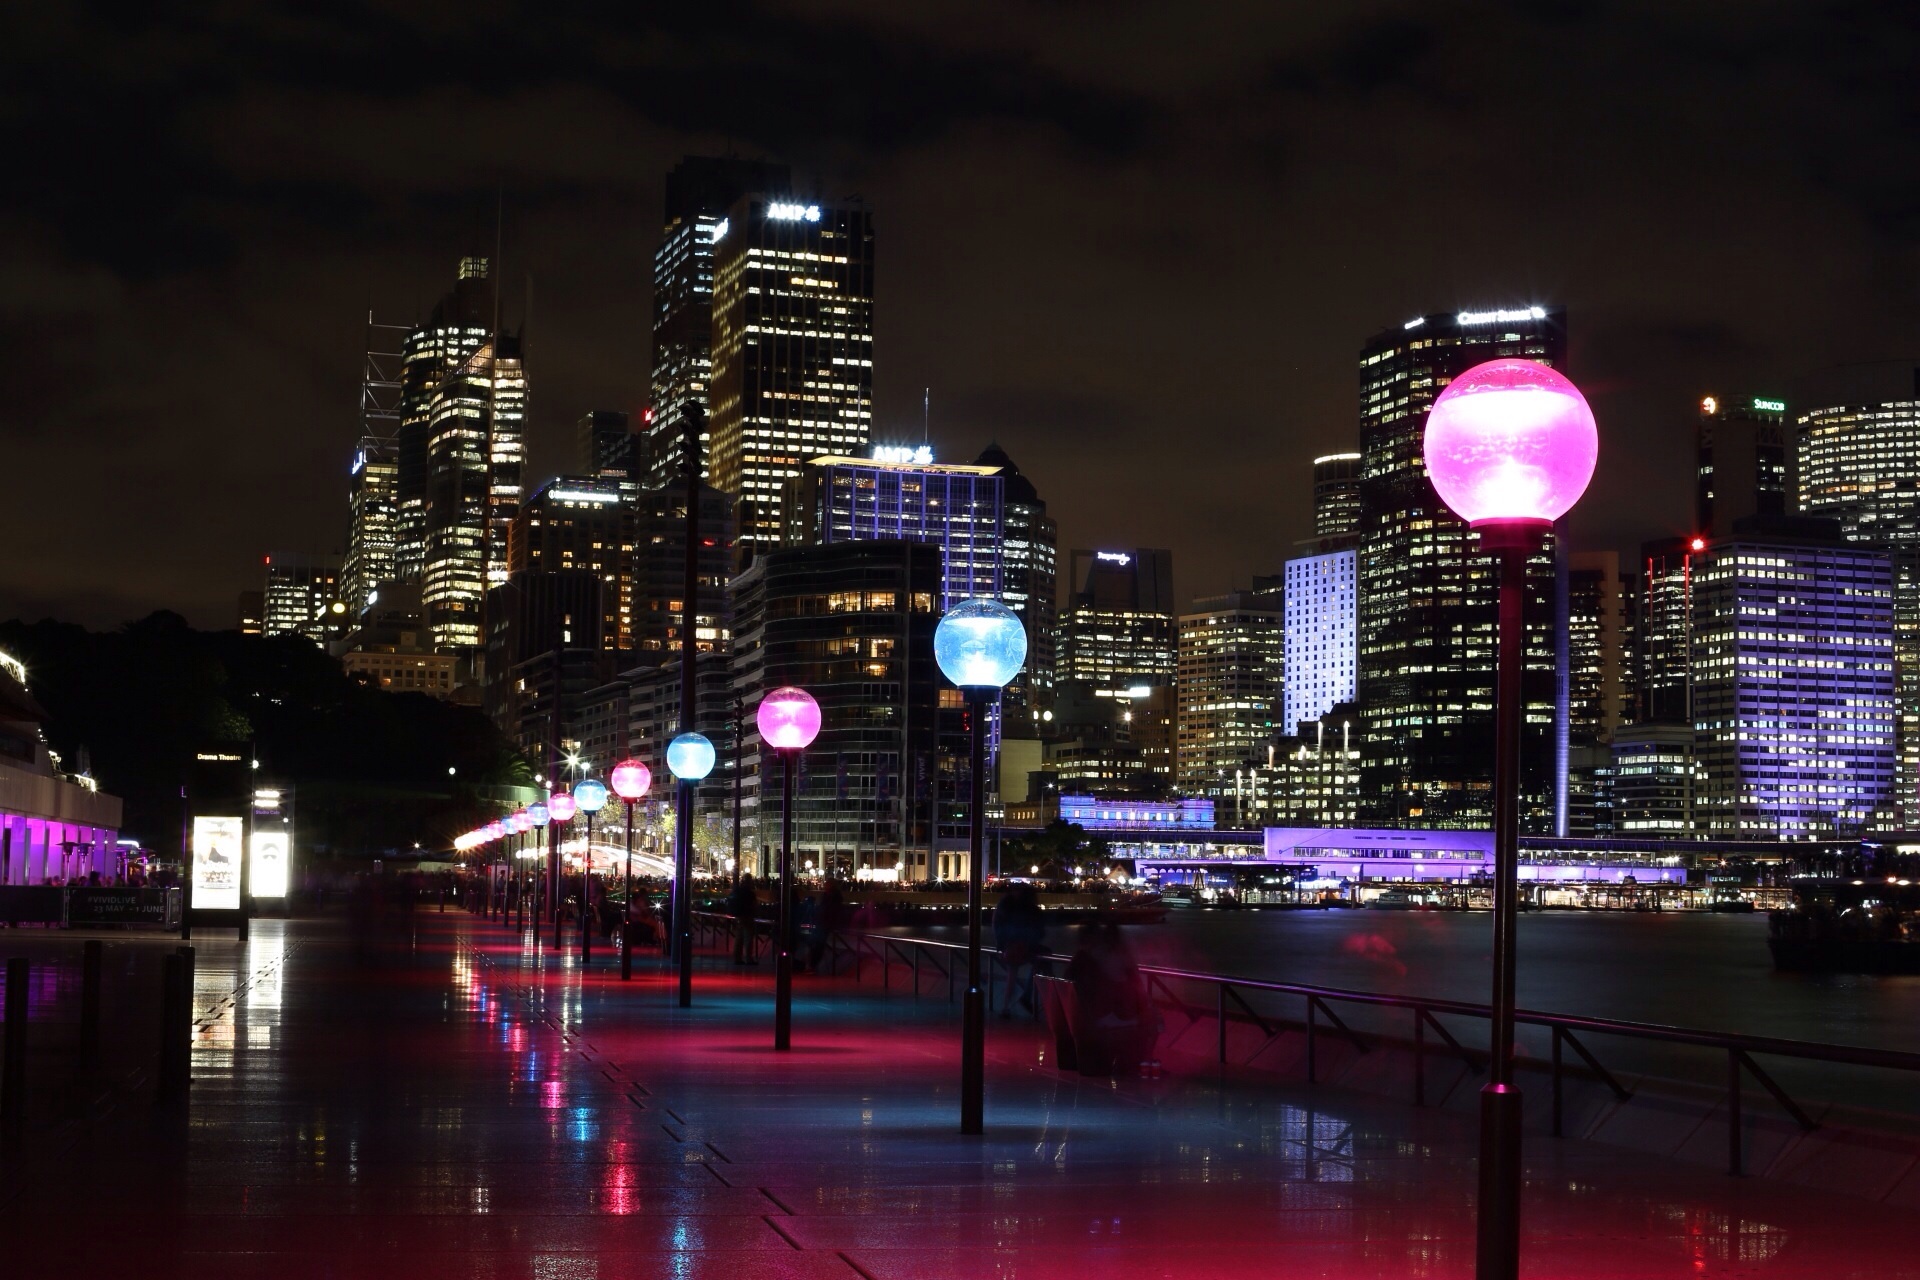
light, skyline, night, city, skyscraper, cityscape, downtown, dusk, evening, reflection, metropolis, urban area, human settlement, metropolitan area